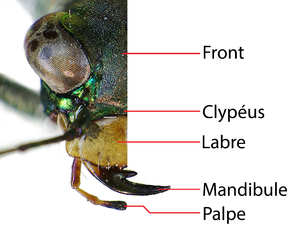
Les coléoptères sont un ordre d'insectes holométaboles dotés d'élytres protégeant leurs ailes. Le mot « coléoptère » vient du grec κολεός « fourreau » et πτερόν « aile ». Il s'agit de l'ordre animal qui comporte le plus grand nombre d'espèces décrites. Beaucoup d'espèces ou des groupes d'espèces ont des noms vernaculaires bien implantés ; les scarabées, les coccinelles, les lucanes, les chrysomèles, les hannetons, les charançons, les carabes, les leptures, par exemple, sont des coléoptères.